Butterflies with New Wings Building a Future

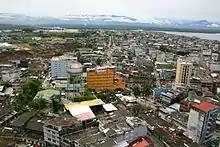
City view of Buenaventura

The women of Buenaventura experience high rates of unemployment, abductions, and sexual violence. The community largely consists of afro-Colombians. Additionally Colombia has been dealing with an armed conflict between the FARC militia and the government. Last year, 5% of the port city's population of 370,000 was forced to flee for their lives, according to Human Rights Watch. According to human rights watch there had been 2.000 investigations on disappearances and forced displacements with no convictions.